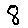
Label: 8